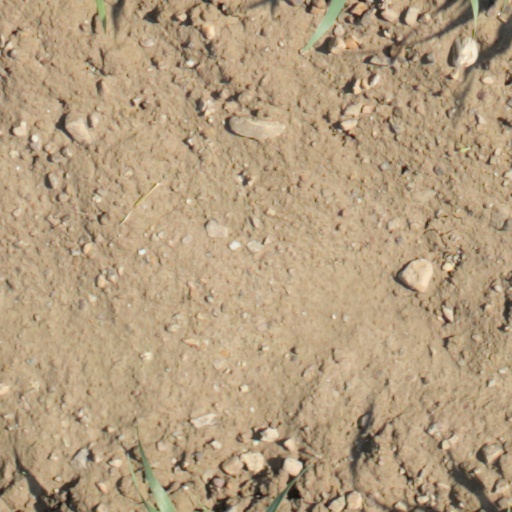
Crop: wheat